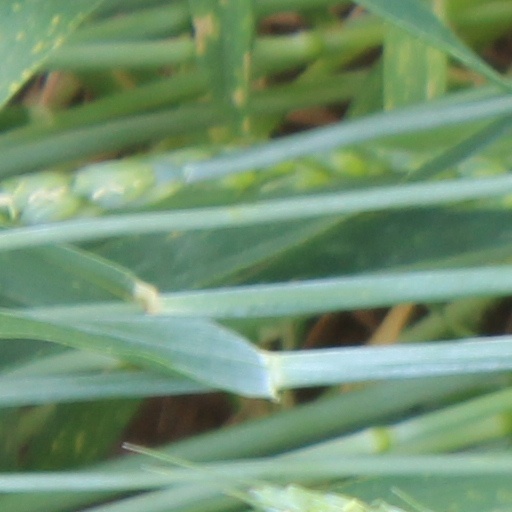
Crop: wheat